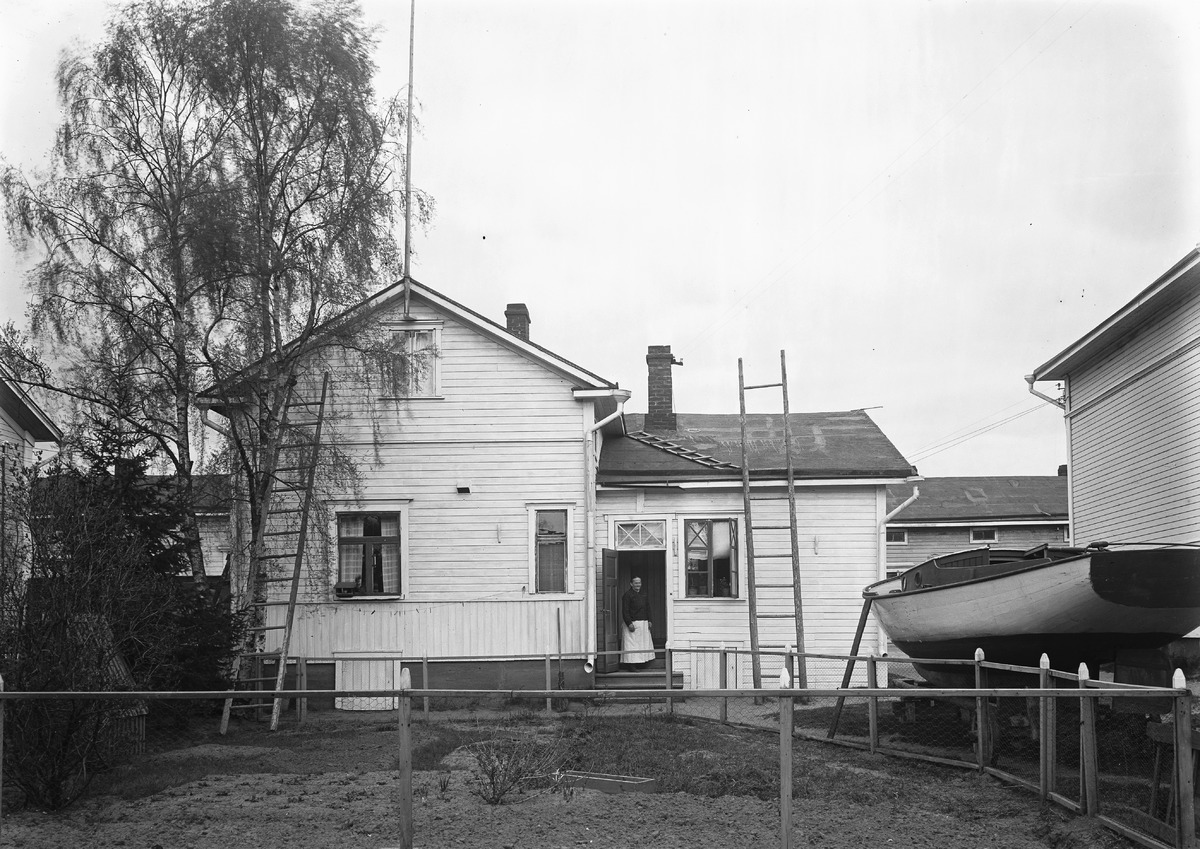
Entisen merimiehen ja laivantimperin Antti Böökin puoliso Böökin talon ovella
The wife of a former sailor and ship's carpenter Antti Böök standing in the doorway of the Böök house
sisällön kuvaus: Entisen merimiehen ja laivantimperin Antti Böökin puoliso Böökin talon ovella 4.6.1932. Böökin talo sijaitsi Oulussa, osoitteessa Kirkkokatu 50. content description: The wife of a former sailor and ship's carpenter Antti Böök standing in the doorway of the Böök house on June 4, 1932. The Böök house was situated at Kirkkokatu 50 in Oulu.
Vuosi: 1932
Paikka: Suomi, Oulu, Suomi, Pohjois-Pohjanmaa, Oulu
Aiheet: timperit; ulkokuva; merimiehet; asuinrakennukset; kirvesmiehet; house; buildings; sailor; carpenter